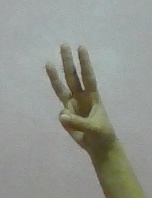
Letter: thaa